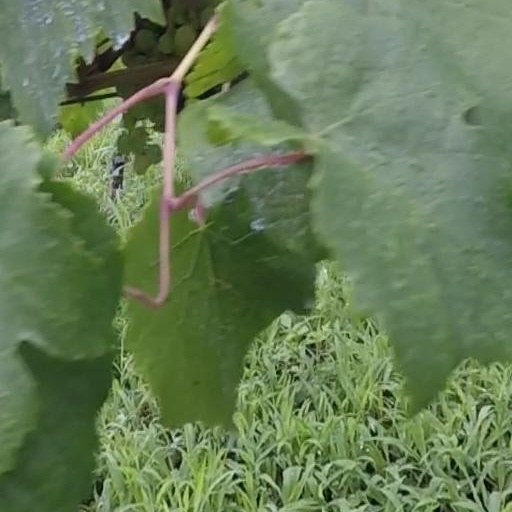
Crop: grape